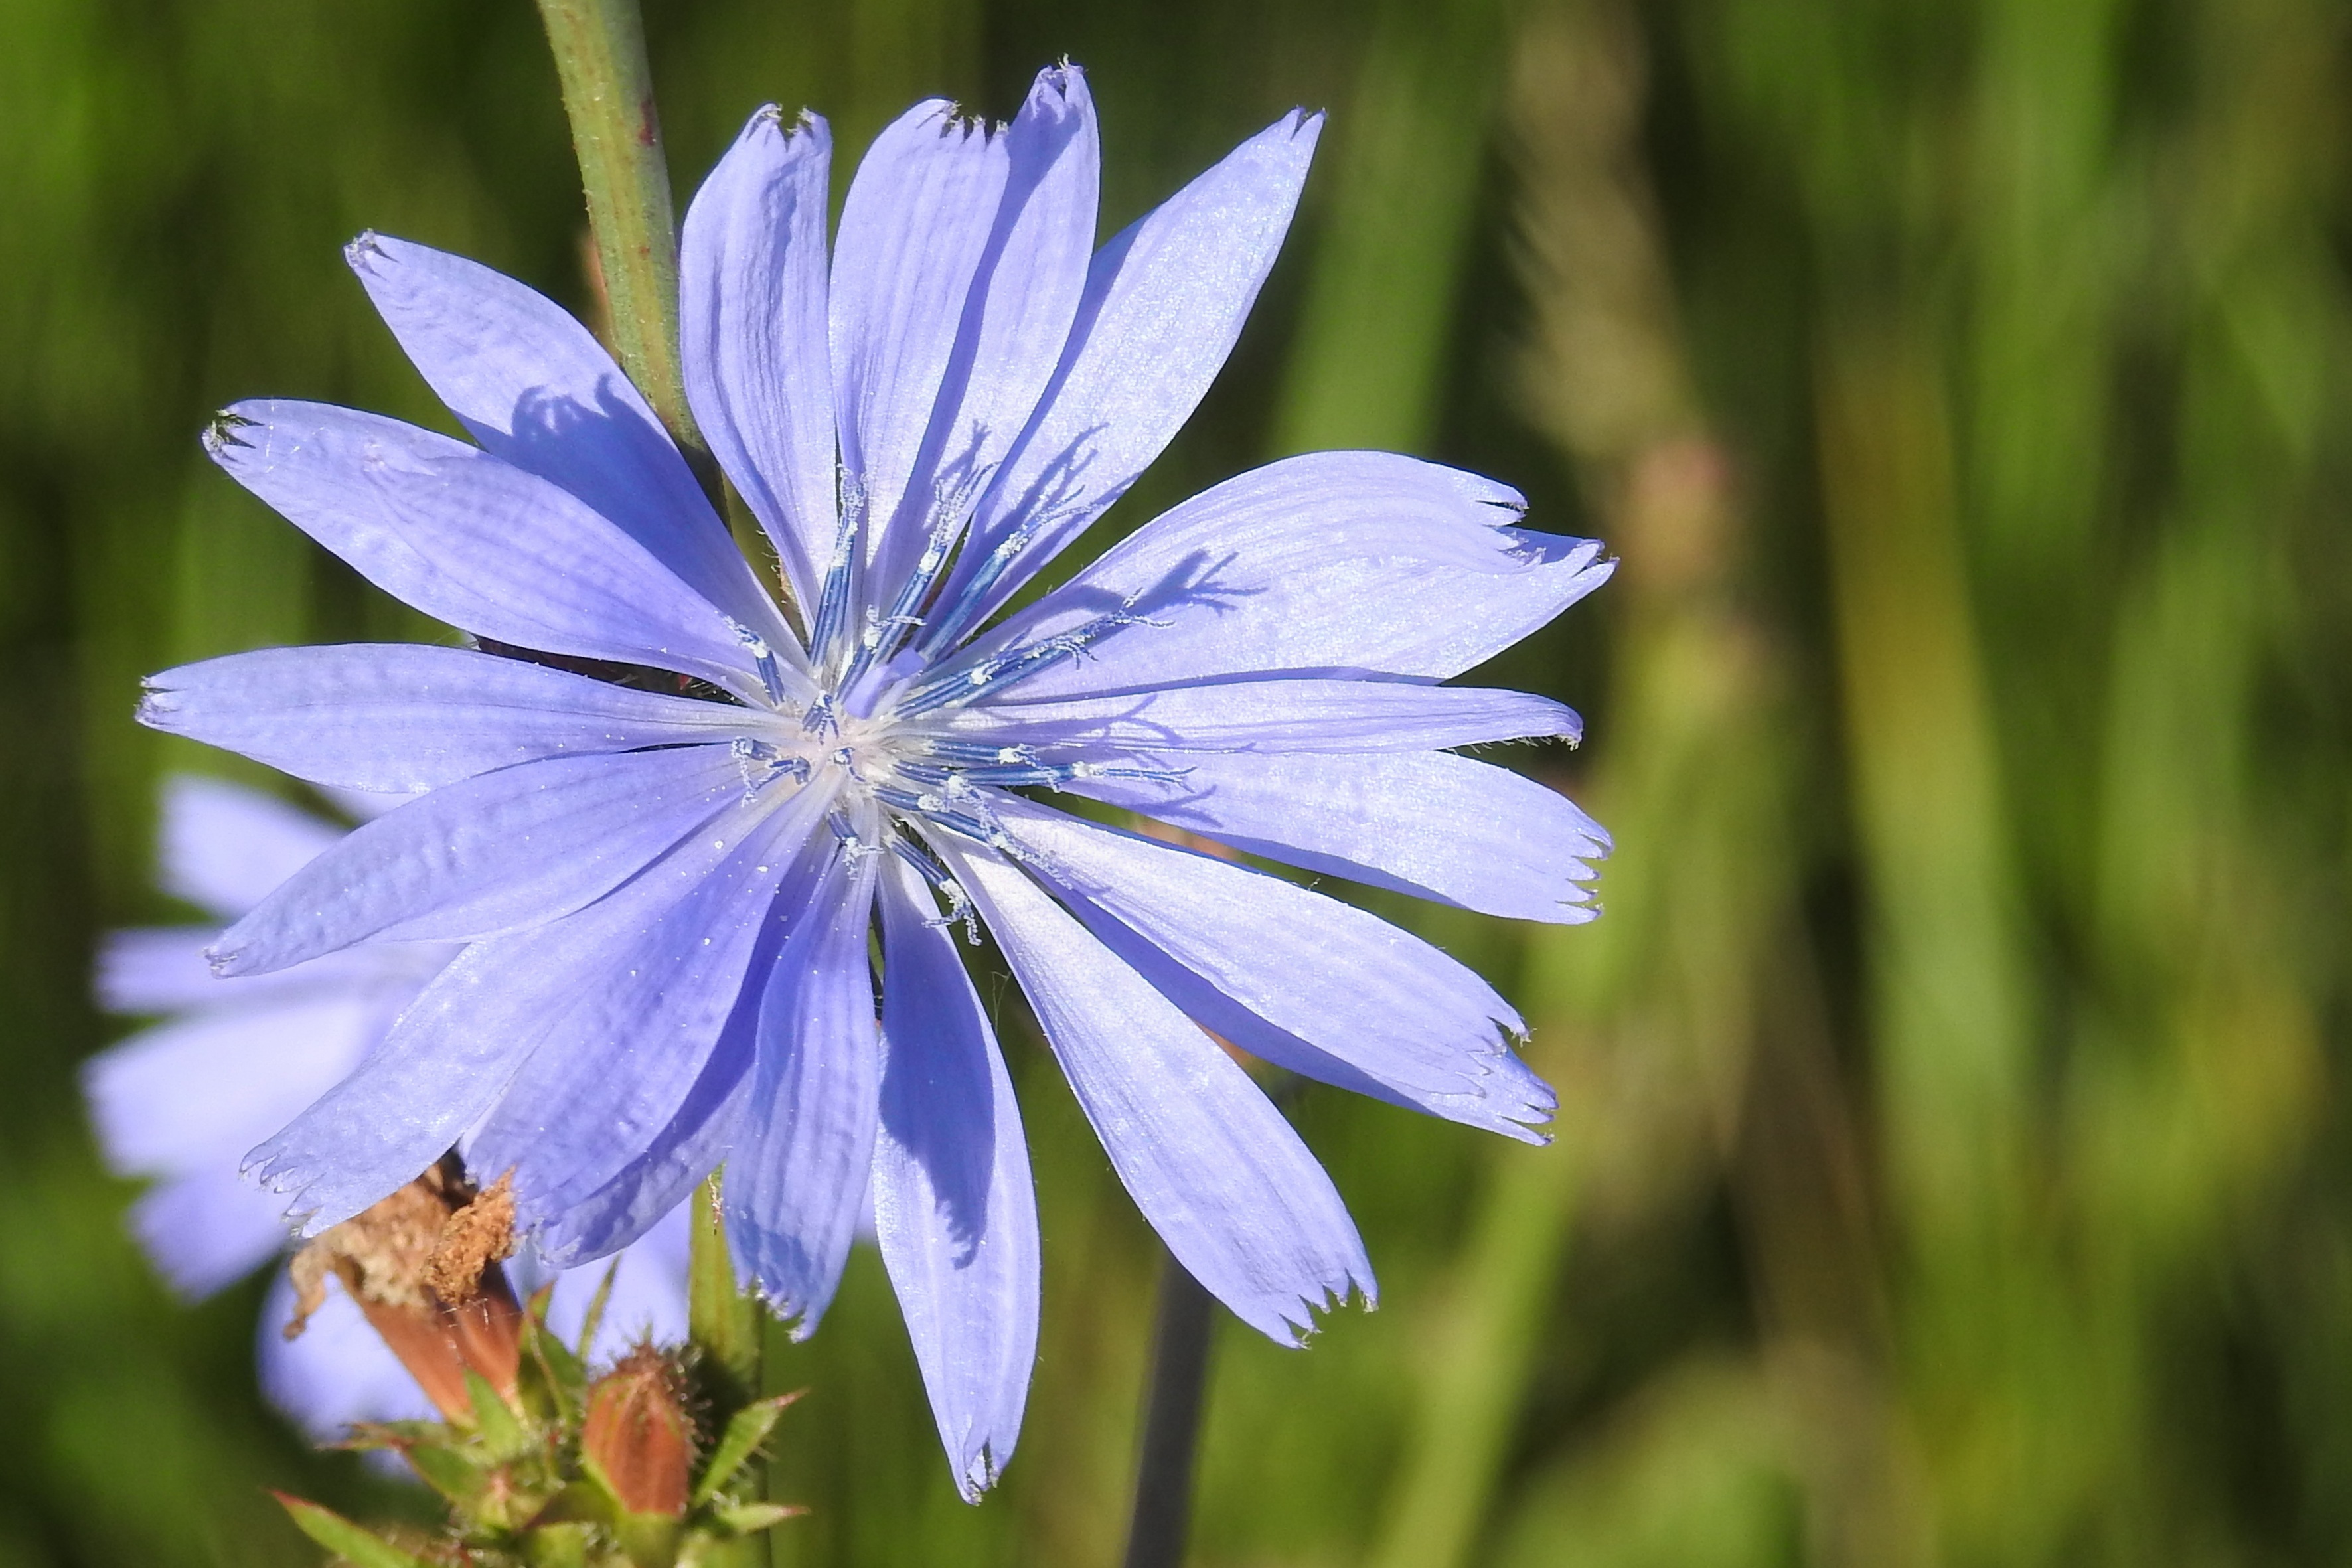
nature, blossom, plant, flower, petal, bloom, food, herb, produce, vegetable, botany, flora, wild flower, wildflower, close up, chicory, macro photography, flowering plant, ordinary chicory, plant stem, leaf vegetable